Monica Dacon

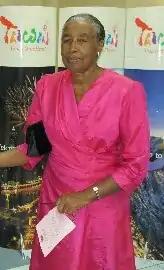
Dacon in 2012

Dame Monica Jessie Dacon ( Sheen, born 4 June 1934) is a Saint Vincent and the Grenadines former schoolteacher, educator and politician. She is the widow of parliamentarian St. Clair Dacon.